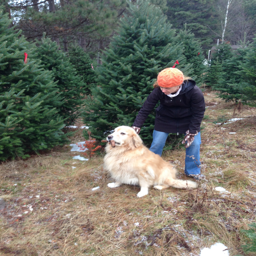
pets are as welcomed as people for the annual hunt for the perfect tree .